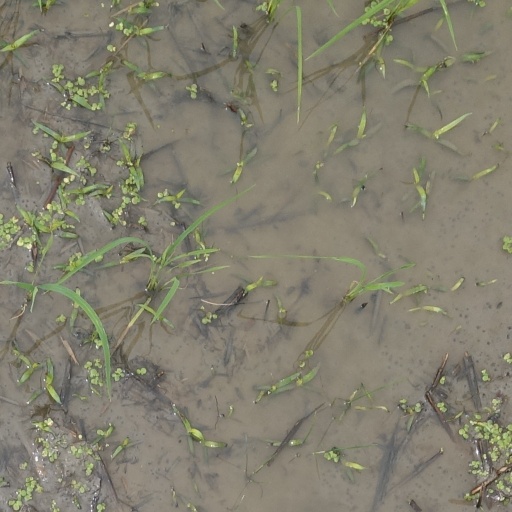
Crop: rice